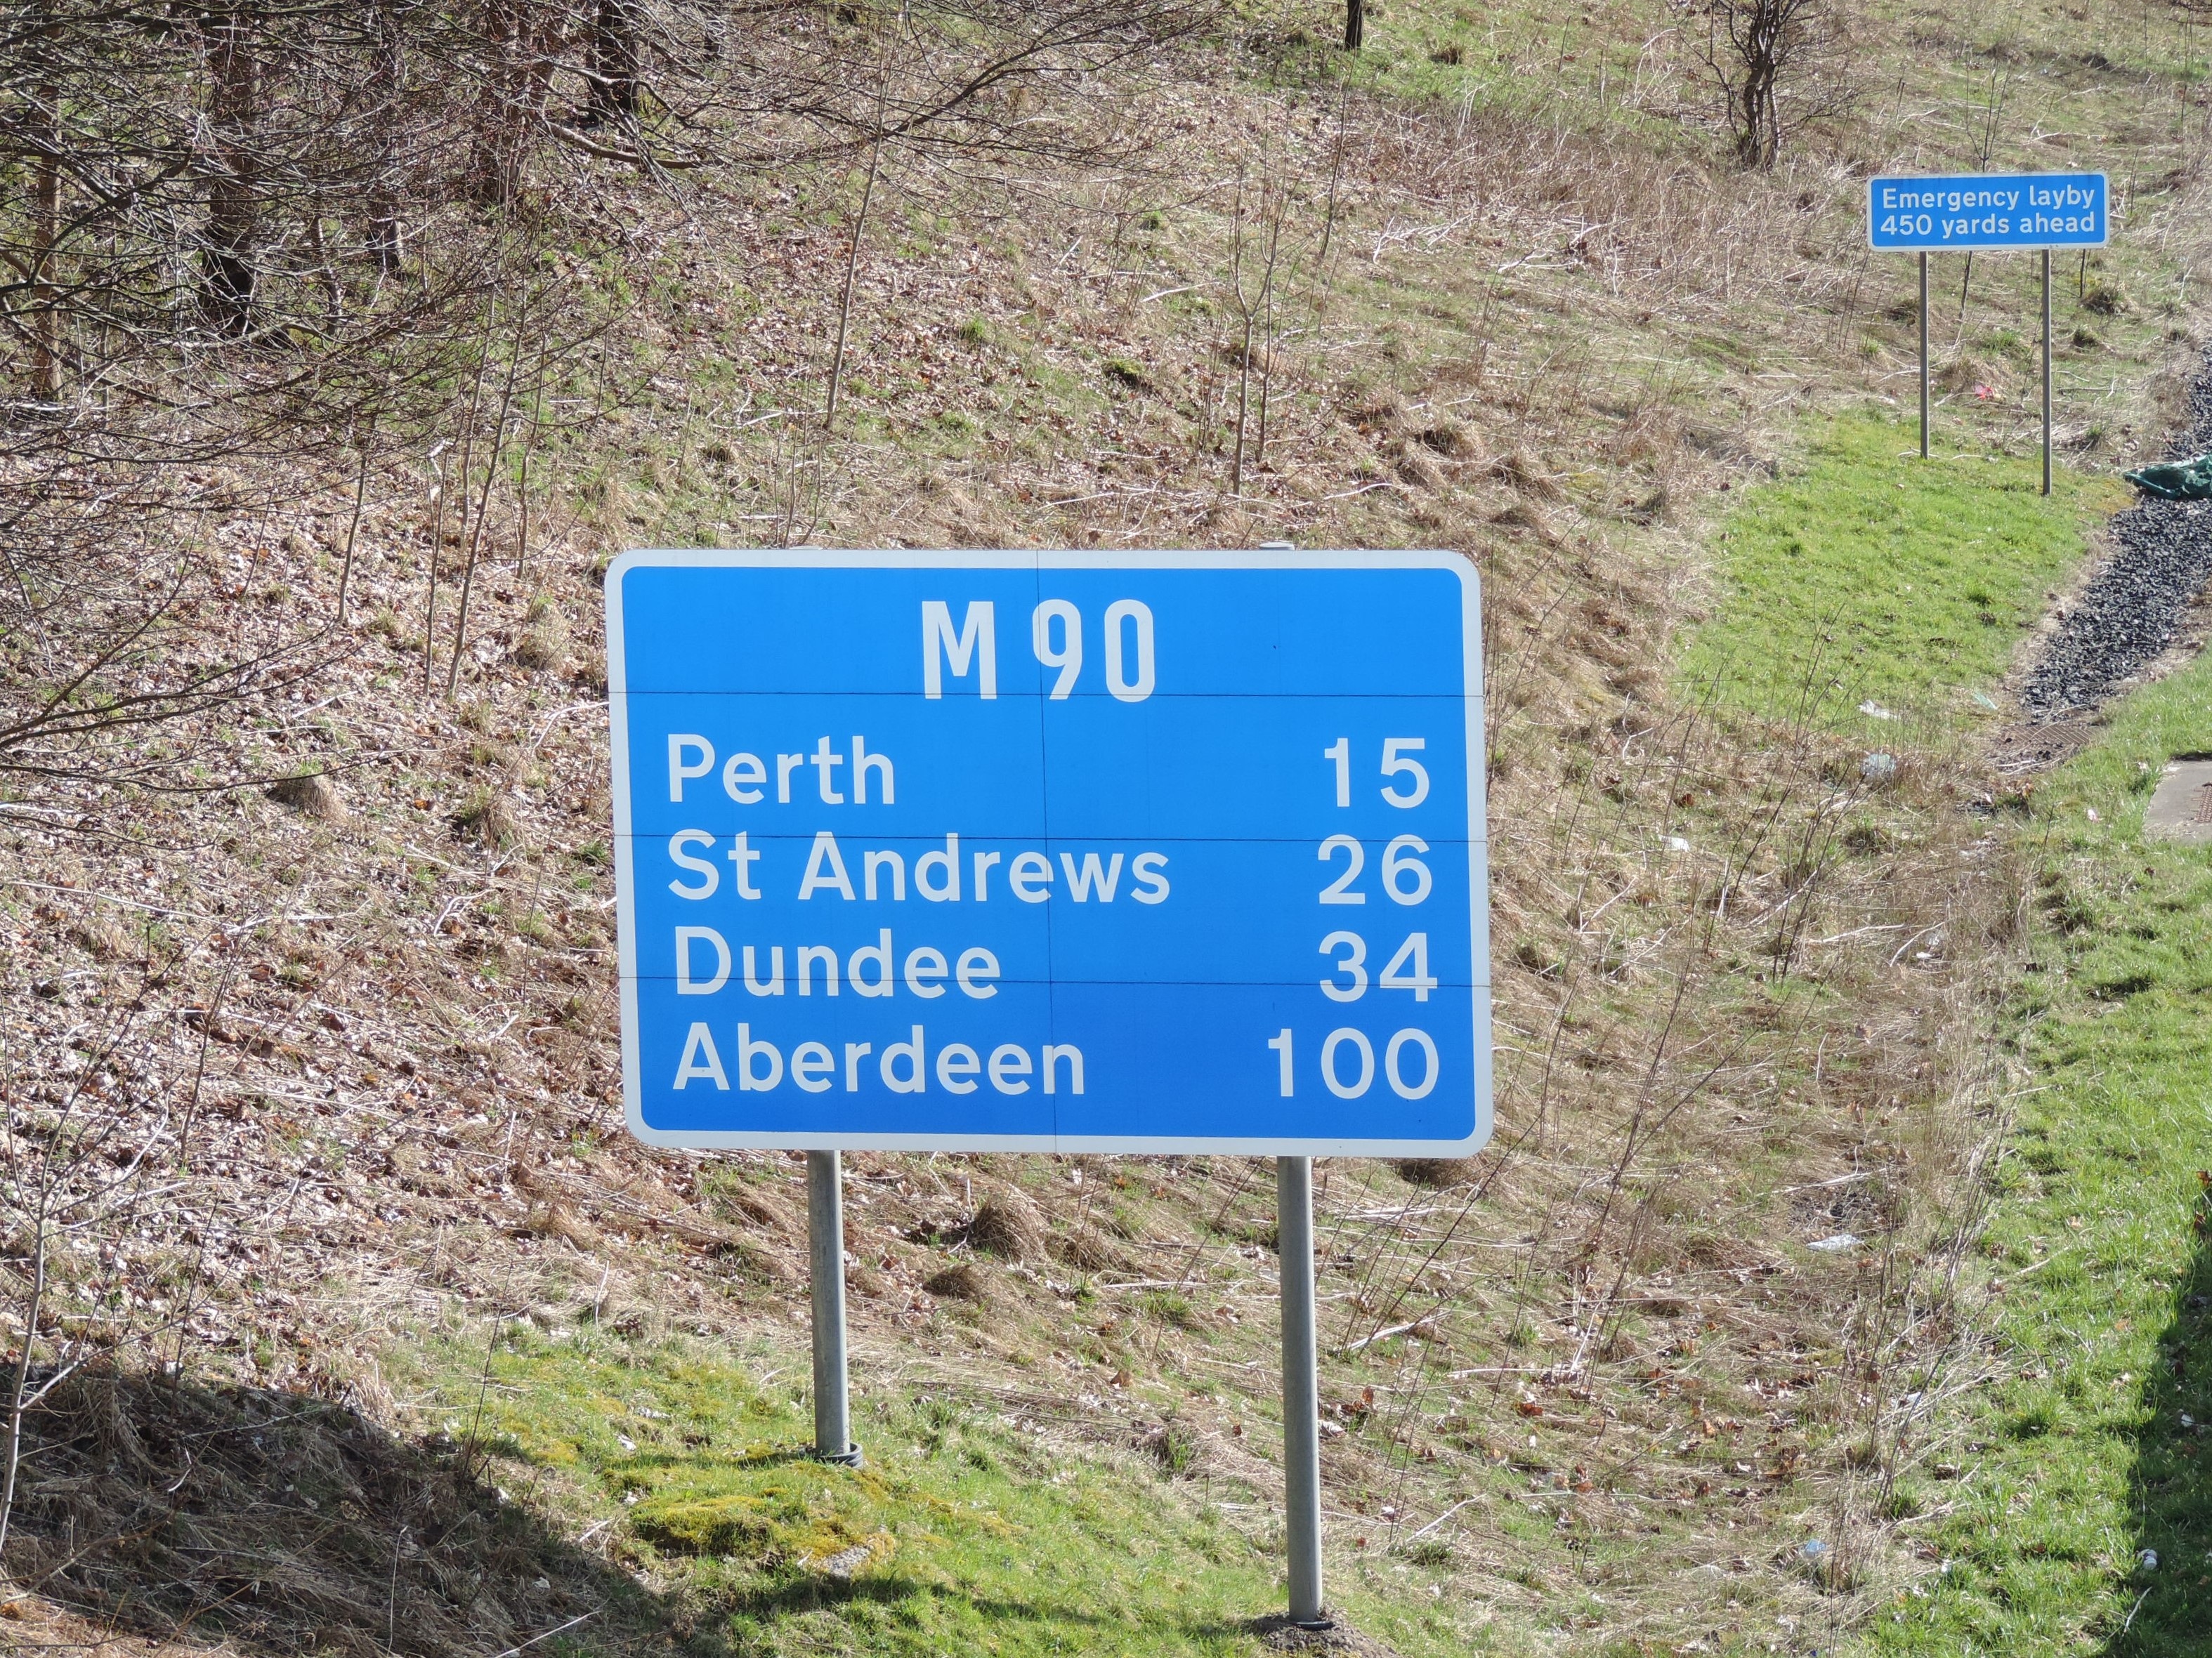
landscape, trail, travel, dry, sign, rural, scenery, soil, tourism, signage, lane, infrastructure, perthshire, nature reserve, traffic sign, st andrews, perth, m90, milnathort, kinross